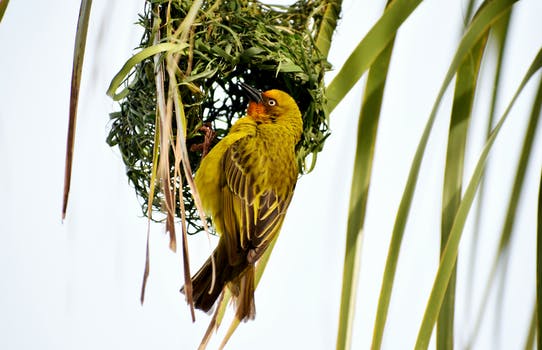
Label: No Watermark